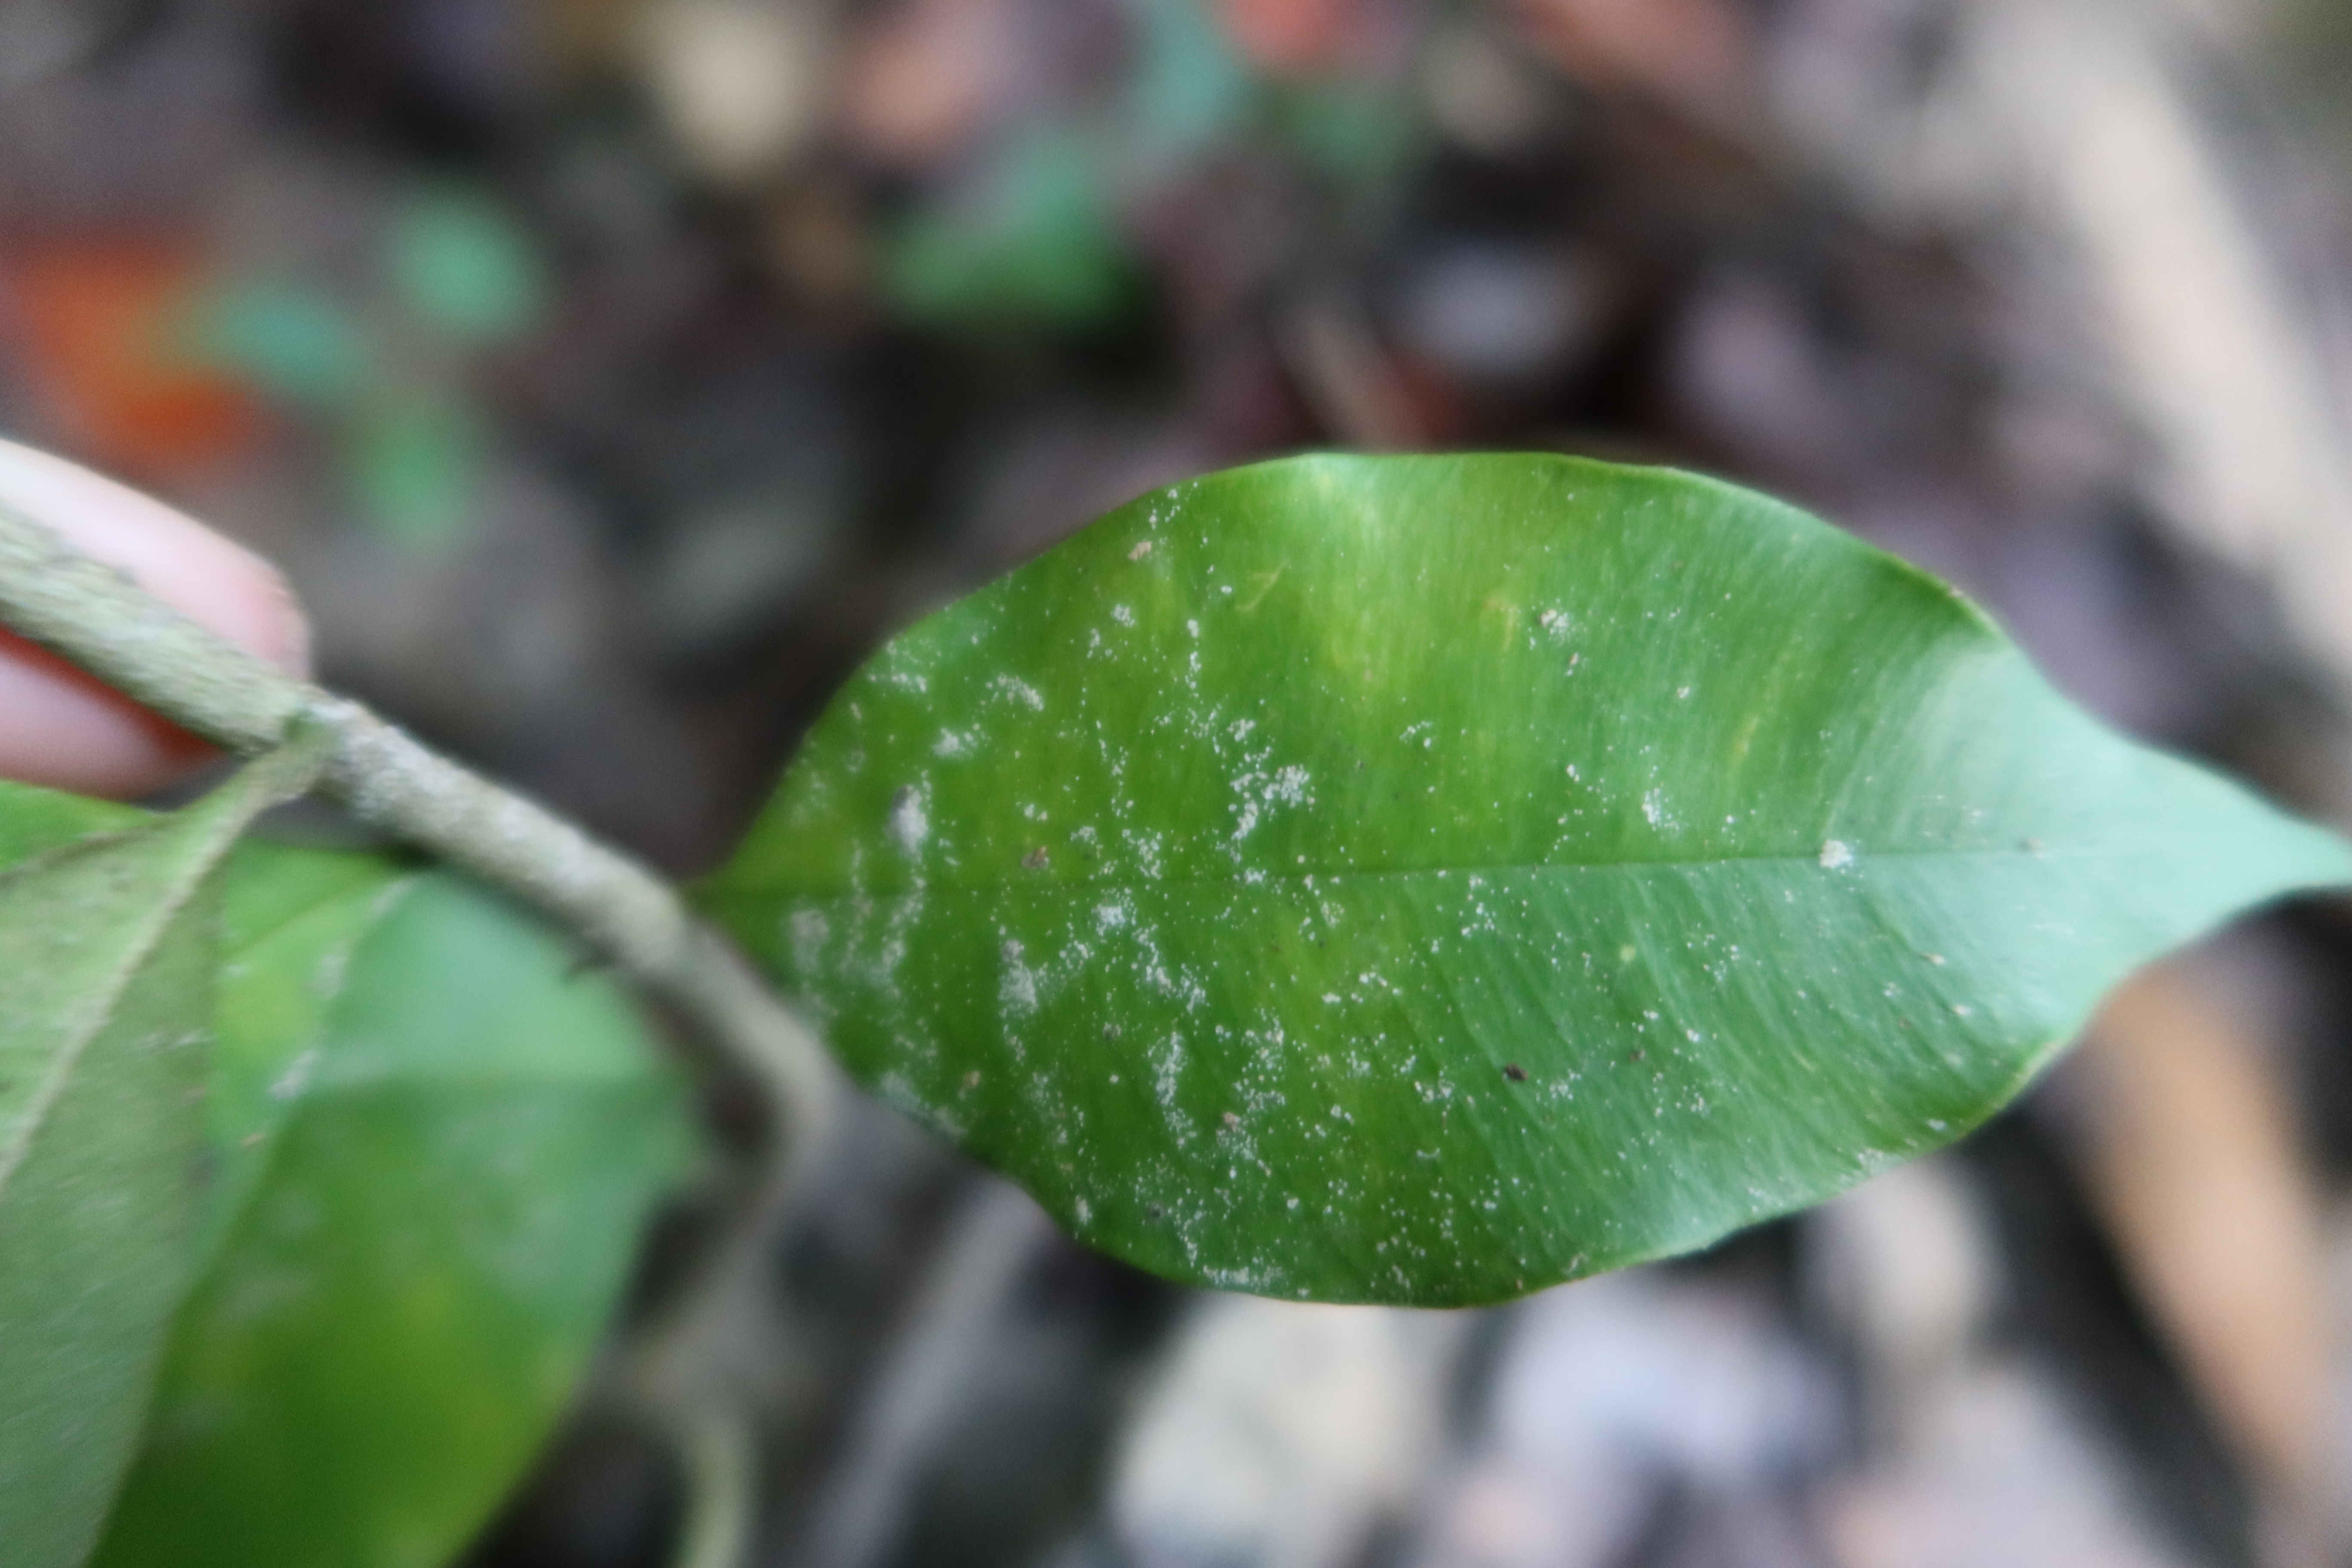
Label: Mealy bugs